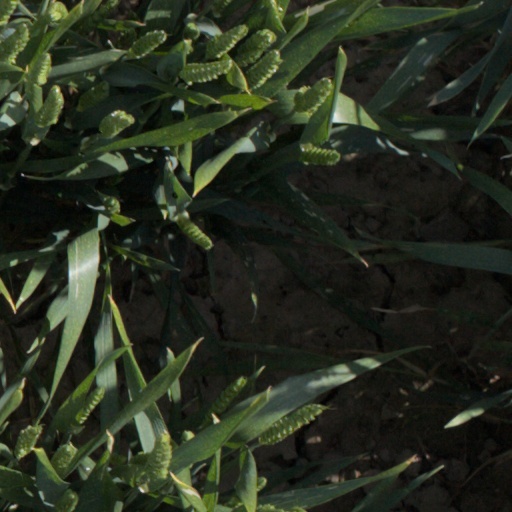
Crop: wheat